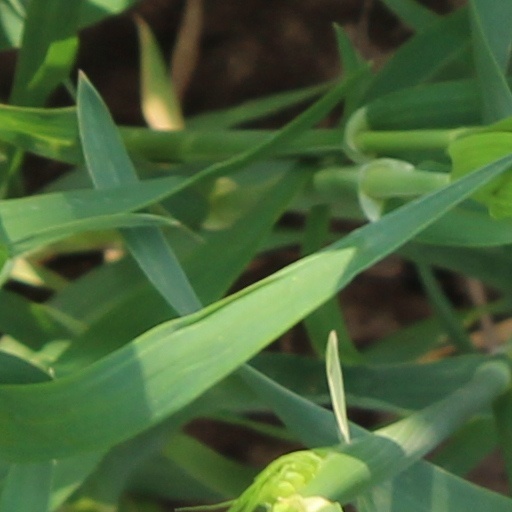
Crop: wheat